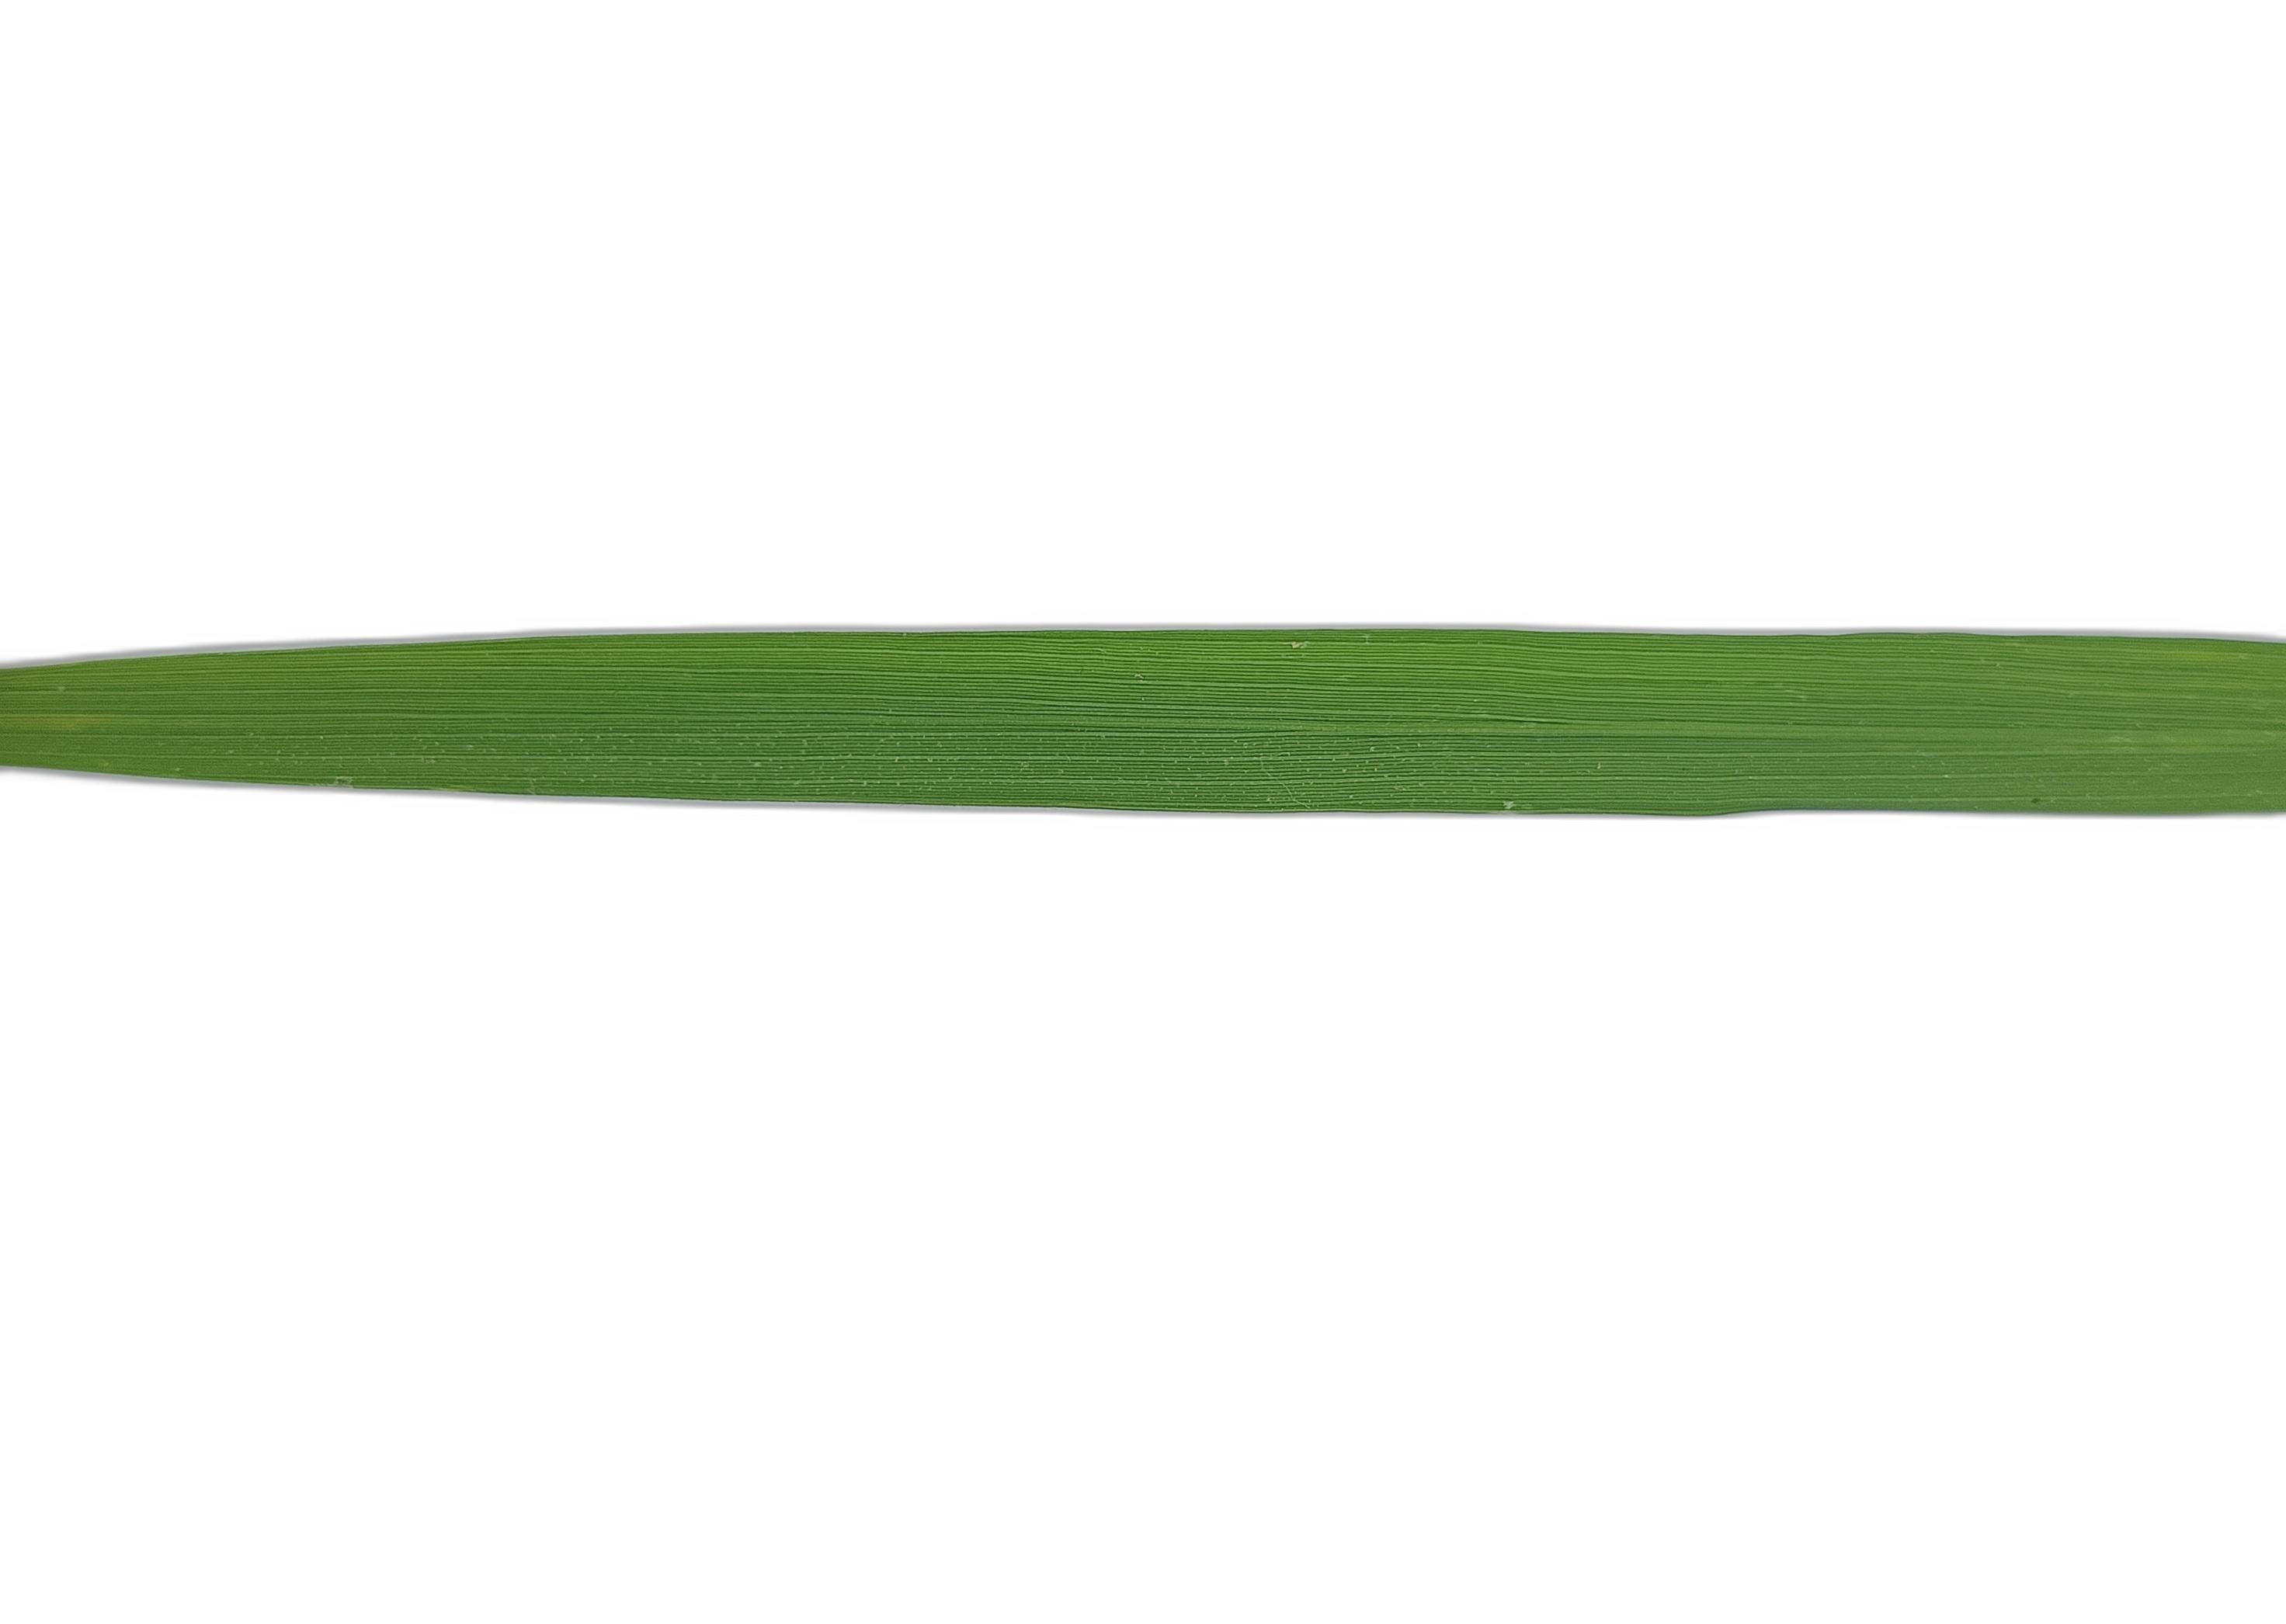
Label: Healthy